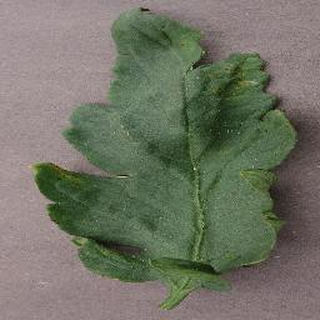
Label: tomato_bacterial_spot